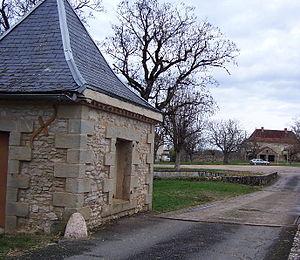
Pont bascule publique d'Assier en France.
Assier est une commune française, située dans le département du Lot en région Occitanie. La commune se trouve à la limite du causse et du Limargue.